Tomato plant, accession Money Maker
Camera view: vertical (180 deg); turntable rotation: 90 degrees
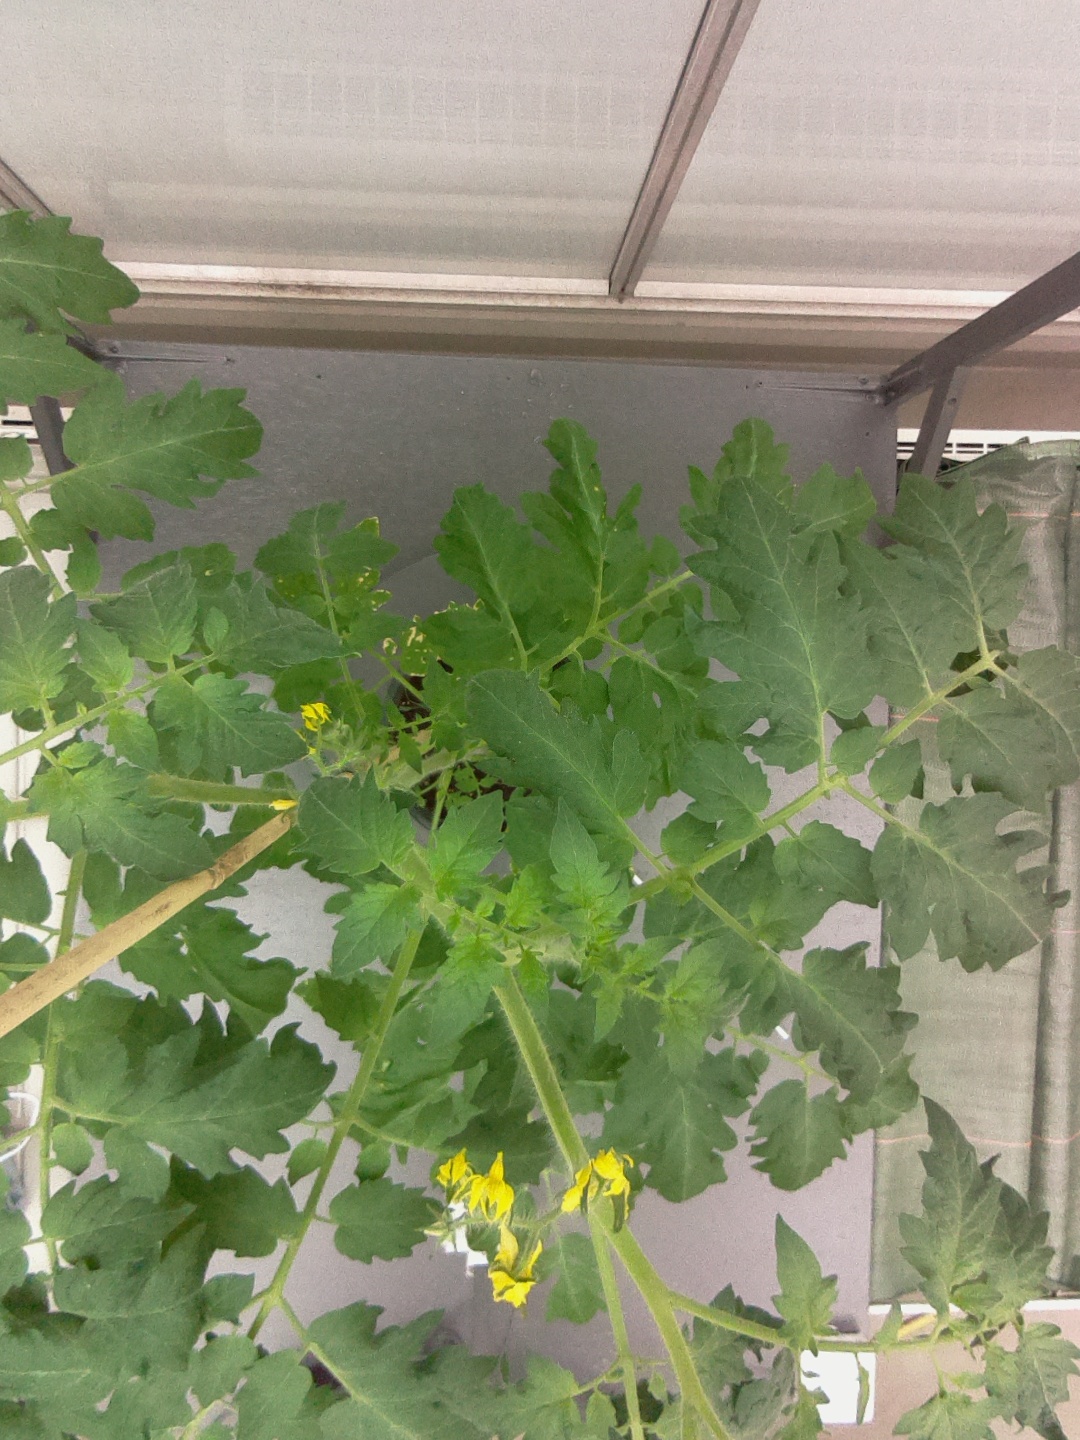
BBCH growth stage 66: Full flowering, 60%-70% of flowers open, more petals falling